Austrian colonial policy

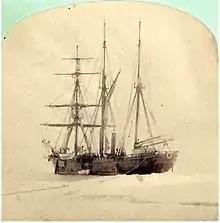
A photograph of the "Tegetthoff" trapped in the ice.

The Austrian presence in Delagoa Bay caused the ivory price to change dramatically. This was due to the Austrian output, which exceeded that of the Portuguese in Mozambique Island. Unfortunately for the Austrians, the port contracted malaria in 1781, and the Portuguese successfully asserted their dominance of the area; the Portuguese then proceeded to expel the remainder of Austrian colonists.